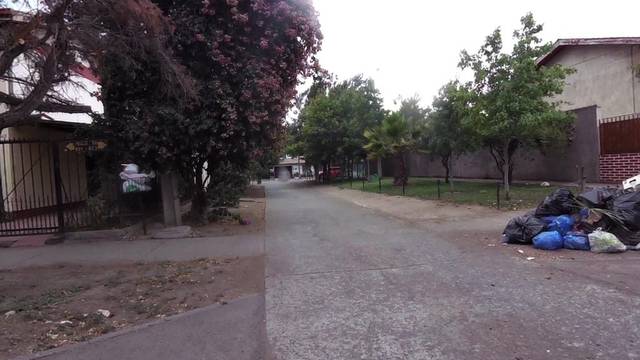
Region: Chile
Coordinates: -34.158, -70.743